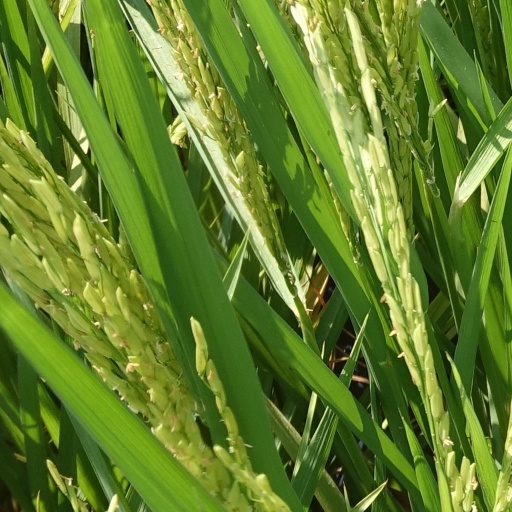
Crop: rice